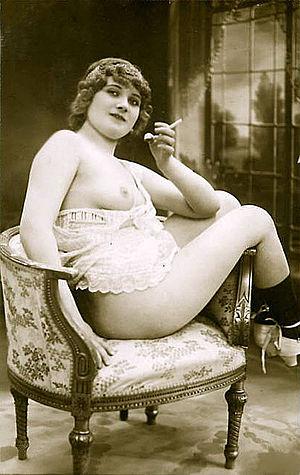
Le fétichisme de la cigarette est une paraphilie fondée sur l'aperçu ou l'image d'un individu en train de fumer. Pour nombre de fétichistes, ce fétichisme serait survenu durant la petite enfance. Dans la culture homosexuelle, ce fétiche représente souvent l'image de la masculinité. Une étude de 2003 démontre qu'il n'existait auparavant aucune étude concernant ce fétichisme mais qu'il a déjà été cité dans quelques journaux. De temps à autre, ce fétichisme peut être mal diagnostiqué et interprété comme dépression ou de trouble bipolaire.